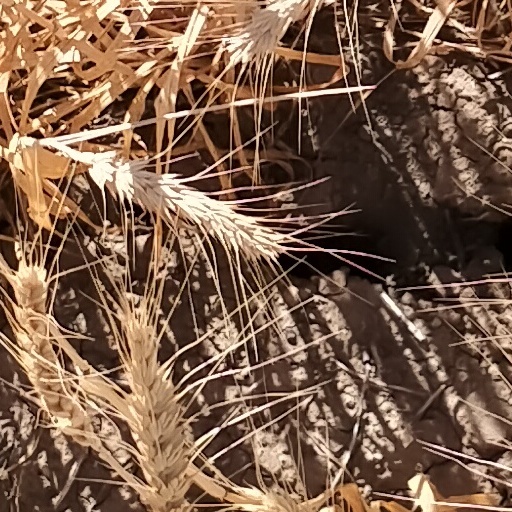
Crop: wheat